Question: What color is the man's outfit?
Tambaya: Menene launin kayan mutumin?
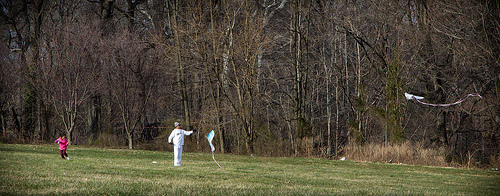
Answer: White.
Amsa: Fari.